Agatha Christie

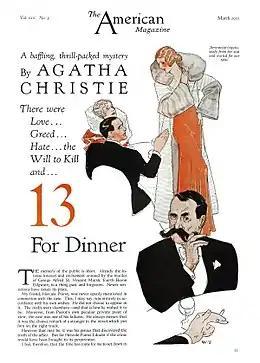
An early depiction of detective Hercule Poirot, from "The American Magazine", March 1933

Christie died on 12 January 1976 at age 85 from natural causes at her home at Winterbrook House. Upon her death, two West End theatresthe St. Martin's, where "The Mousetrap" was playing, and the Savoy, which was home to a revival of "Murder at the Vicarage"dimmed their outside lights in her honour. She was buried in the nearby churchyard of St Mary's, Cholsey, in a plot she had chosen with her husband 10 years previously. The simple funeral service was attended by about 20 newspaper and TV reporters, some having travelled from as far away as South America. Thirty wreaths adorned Christie's grave, including one from the cast of her long-running play "The Mousetrap" and one sent "on behalf of the multitude of grateful readers" by the Ulverscroft Large Print Book Publishers.